Mrs. I. Lowenberg

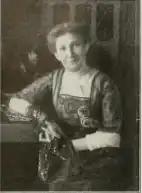
(1912)

Lowenberg was very active in women's club work. Subsequent to her visit to the World's Columbian Exposition (Chicago, 1893), where she attended the Parliament of the World's Religions's Jewish Women's Congress, Lowenberg established the Philomath Club, a Jewish women's literary association. She assisted in organizing the California State Federation of Women's Clubs (est. 1900) and was the first recording secretary and subsequently, president of the San Francisco district of that federation (1902). She served as president of the auxiliary board of the California Prison Commission; president, Pacific Coast Women's Press Association (1912–14); president, Laurel Hall Club; and president, San Francisco Maternity.